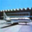
Label: airplane